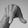
ASL letter: Q